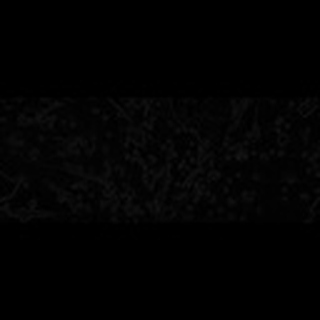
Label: cotton_bacterial_blight